Samuda Brothers

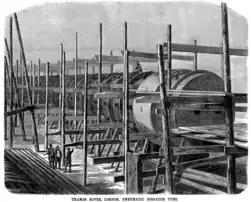
An iron tube for the Waterloo and Whitehall Pneumatic Railway

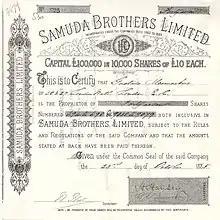
Share of the Samuda Brothers Ltd., issued 23. October 1885

Samuda Brothers initially leased a premises on the Goodluck Hope peninsula, Leamouth, London, in 1843, by the mouth of Bow Creek. However disaster struck with one of their first ships, the "Gipsy Queen" which exploded on its test trip in November 1844. Jacob was killed with nine of the firm's employees. There was a further explosion at their shipyard in 1845 and another three workers were killed.